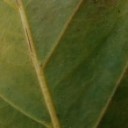
Label: Cerscospora